Darry Cowl

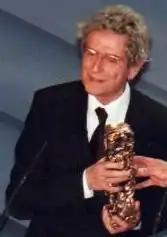
Cowl at 2001 César ceremony

Darry Cowl (born André Darricau; 27 August 1925 – 14 February 2006) was a French comedian, actor and musician. He won a César Award for Best Actor in a Supporting Role in 2004 for his role as a concierge in "Pas sur la bouche" ("Not on the lips"), which was his last appearance.